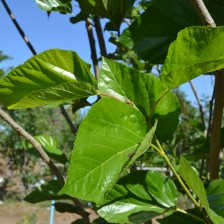
Variety: ChiangMaiBuriram60